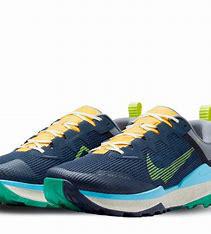
Brand: Nike
Model: Wildhorse 8